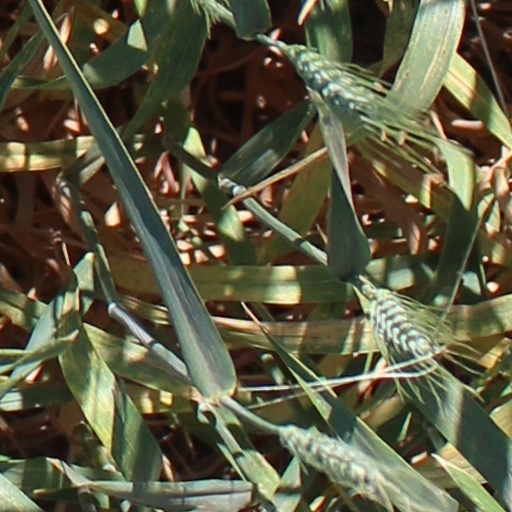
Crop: wheat